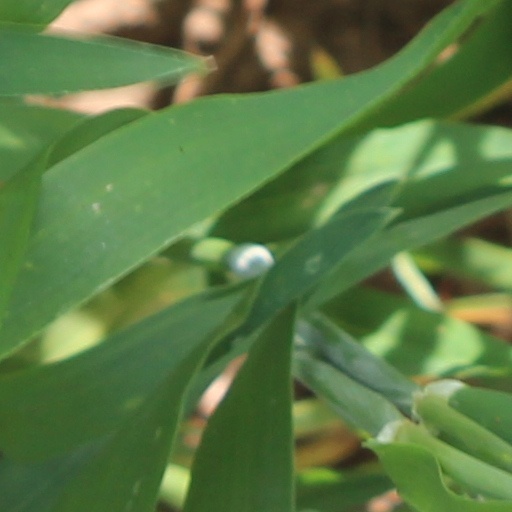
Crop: wheat